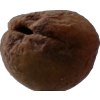
Label: peach